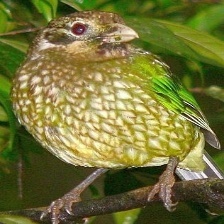
Species: SPOTTED CATBIRD
Scientific name: AILUROEDUS MACULOSUS